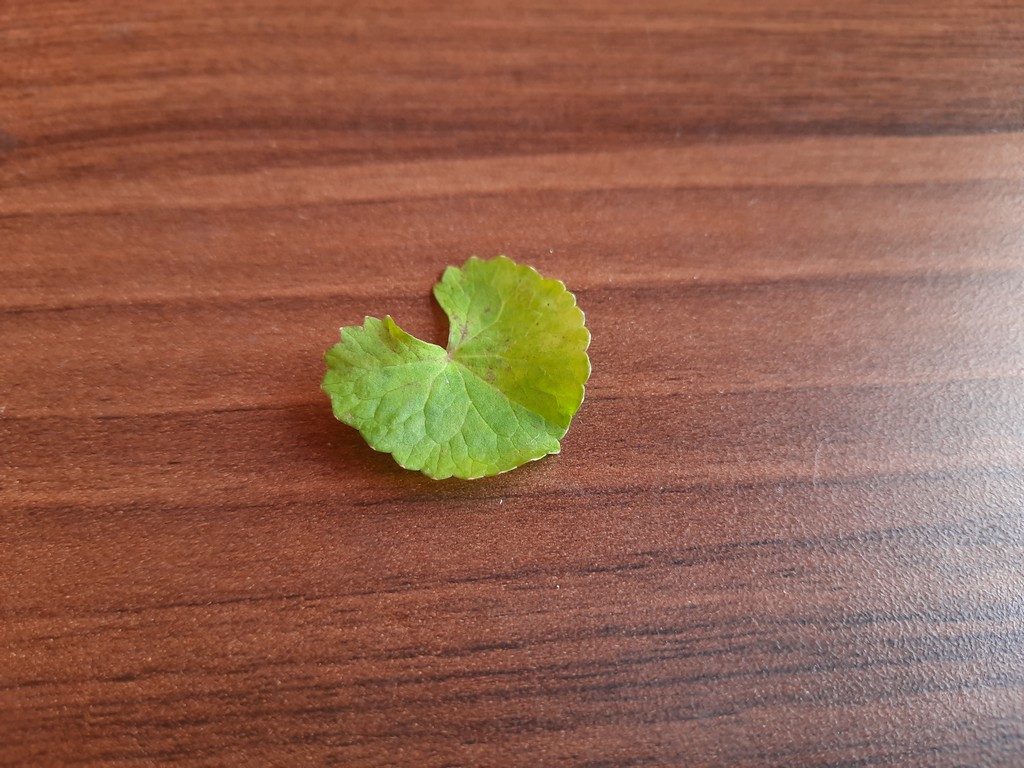
Label: Unhealthy